Jet Propulsion Laboratory

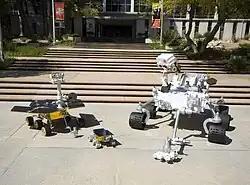

In the 2000s and 2010s, JPL broadened its exploration scope, including the launch of missions to study the outer planets, like the "Juno" mission to Jupiter and the "Cassini-Huygens" mission to Saturn. Concurrently, JPL also began to focus on Earth science missions, developing satellite technology to study climate change, weather patterns, and natural phenomena on Earth. JPL also opened the Near-Earth Object Program Office for NASA in 1998, which had found 95% of asteroids a kilometer or more in diameter that cross Earth's orbit by 2013.